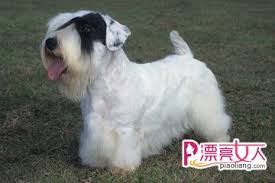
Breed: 211-n000058-Sealyham_terrier